The Queen-Like Closet

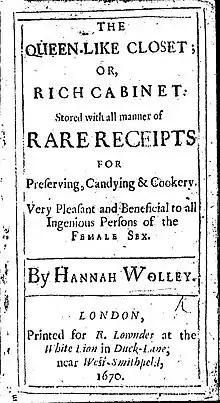
Title page of "The Queen-Like Closet Or Rich Cabinet" by Hannah Woolley, 1670

The Queen-like Closet, Or, Rich Cabinet was a cookery book published in 1670 by the English writer on household management, Hannah Woolley (1622 – c.1675). It ran through five English editions by 1684. At least two German editions were also printed.